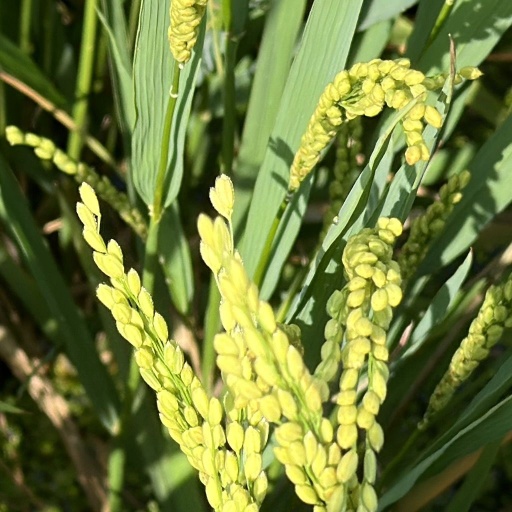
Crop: rice